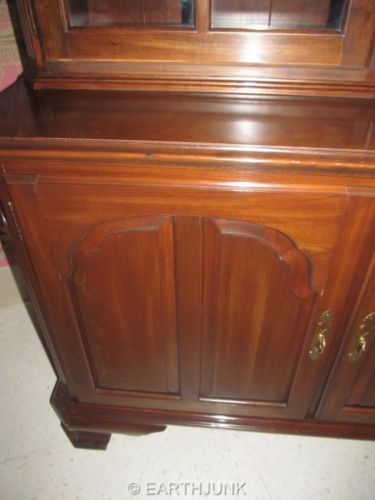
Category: cabinet